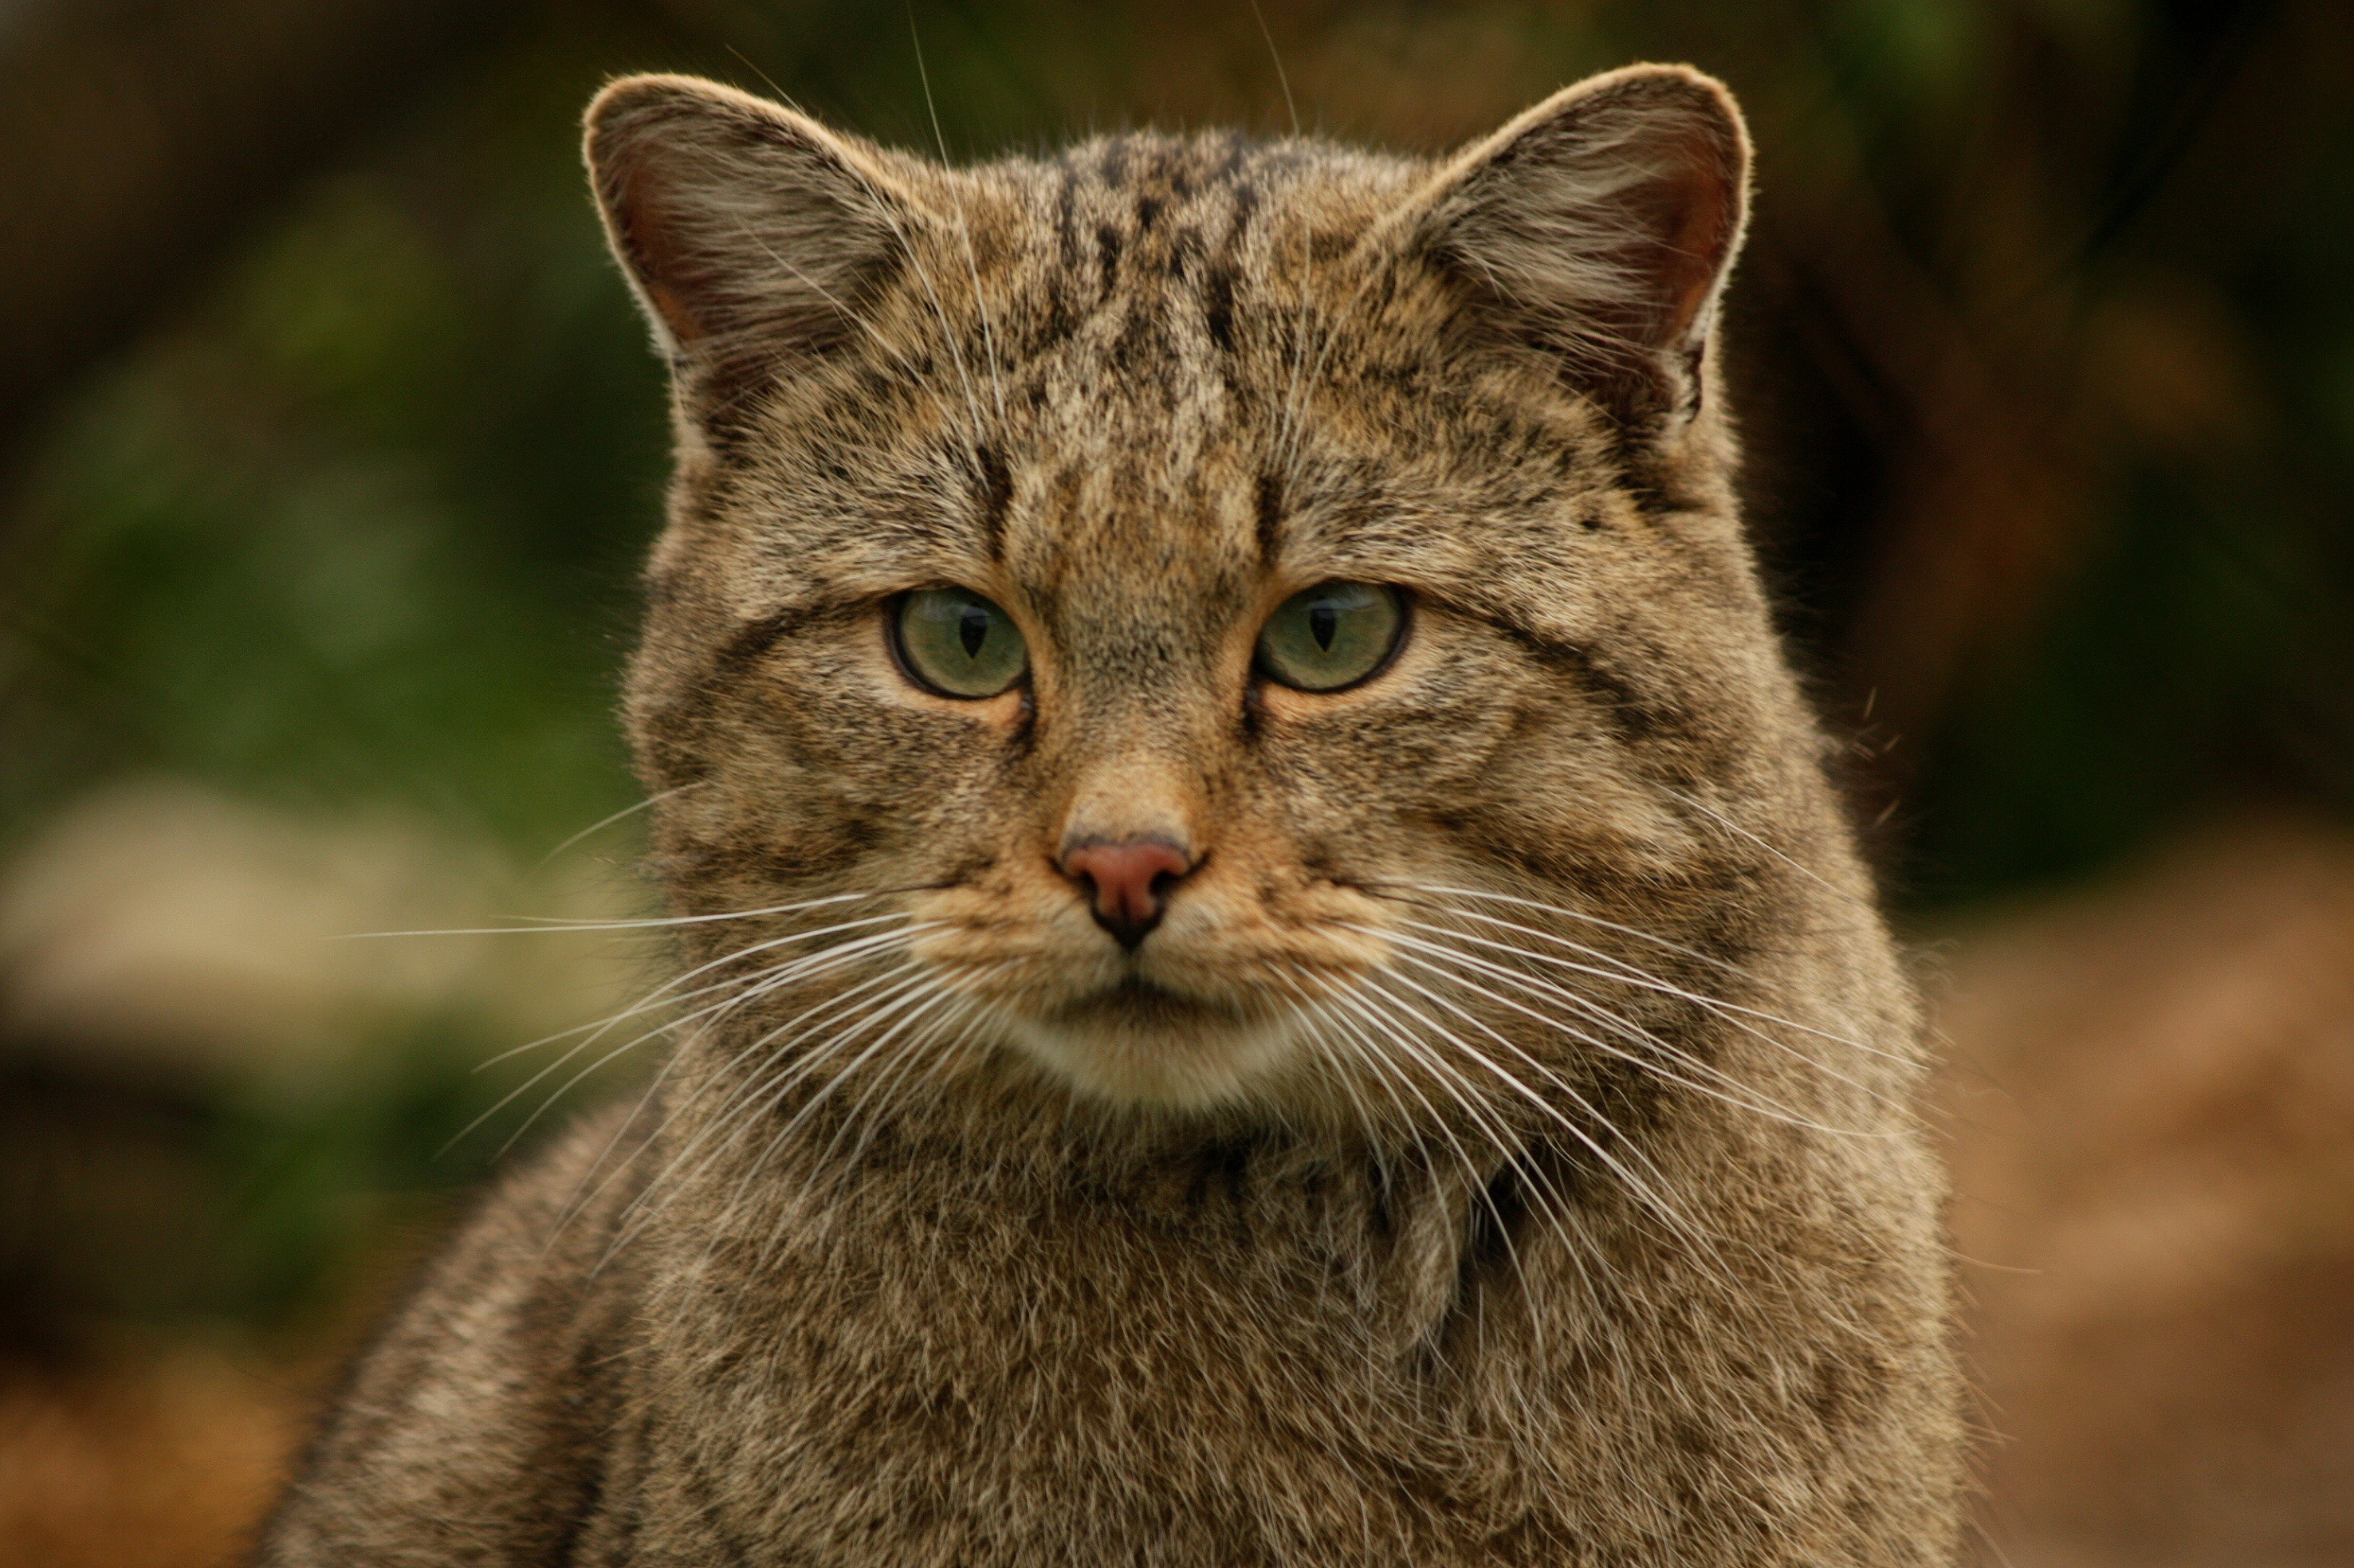
nature, animal, wildlife, cat, mammal, fauna, close up, whiskers, snout, vertebrate, lynx, wildcat, bobcat, puma, tabby cat, european shorthair, chartreux, wild cat, small to medium sized cats, cat like mammal, nebelung, domestic short haired cat, pixie bob, rusty spotted cat